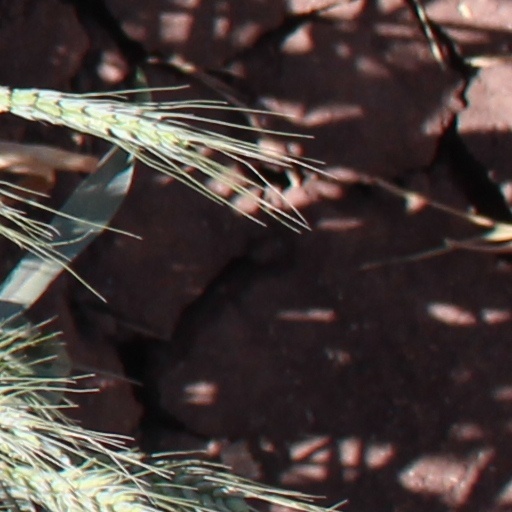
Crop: wheat